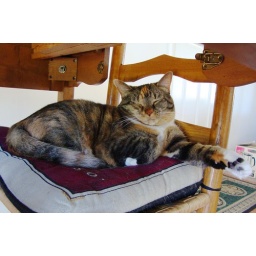
Gracie on one dining room chair and Millie on the other. Taken by Edgar.